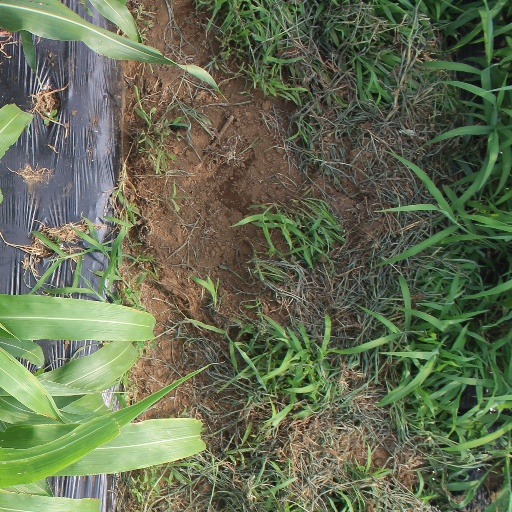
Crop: sorghum